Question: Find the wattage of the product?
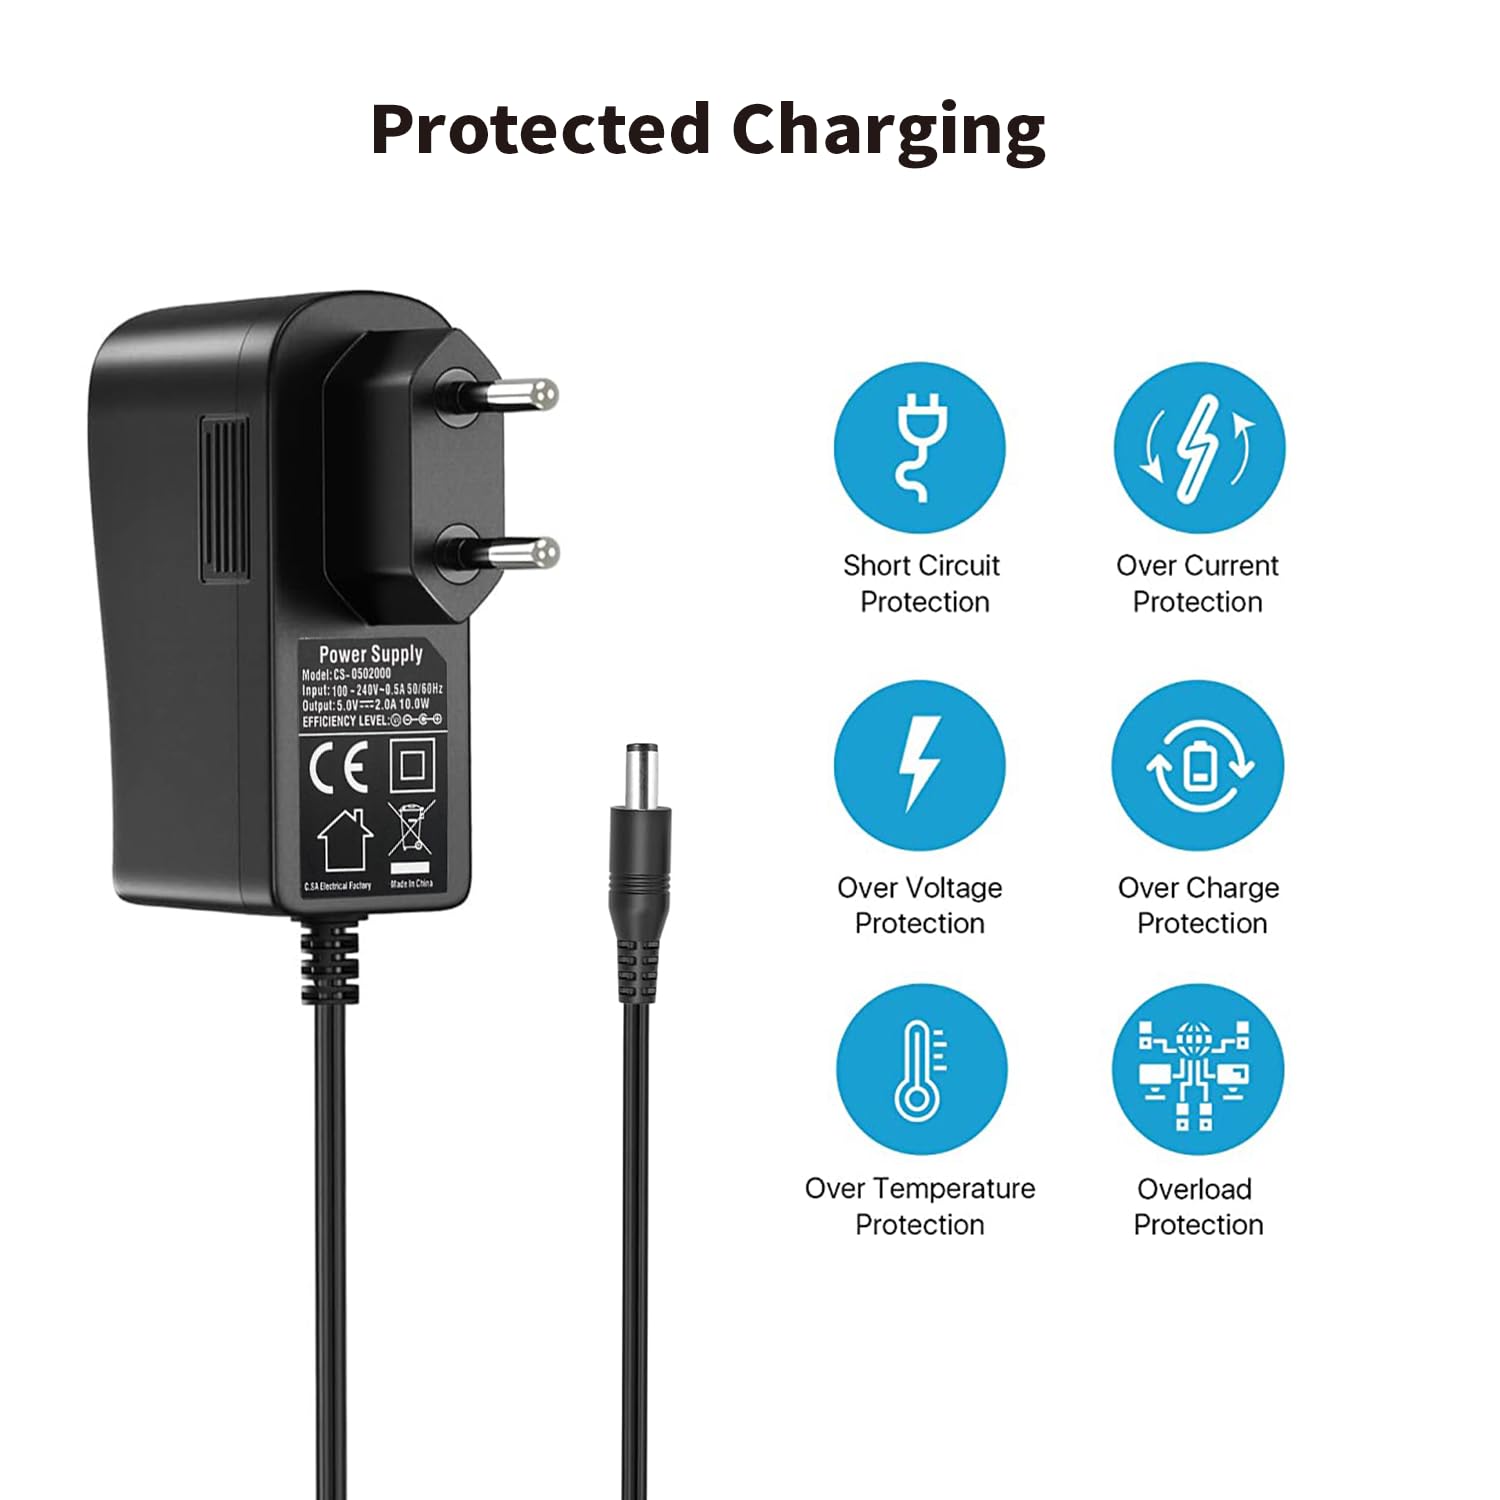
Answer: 10.0 watt